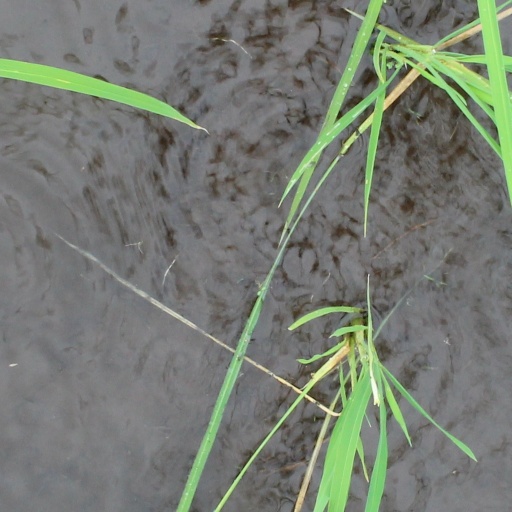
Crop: rice